Eugenijus Nikolskis

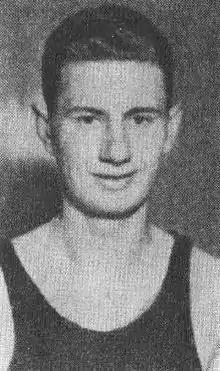
Eugenijus Nikolskis in 1939

Eugenijus Nikolskis (24 November 1917 – 26 October 1992) was a Lithuanian basketball and table tennis player. He won two gold medals with the Lithuania national basketball team during EuroBasket 1937 and EuroBasket 1939.